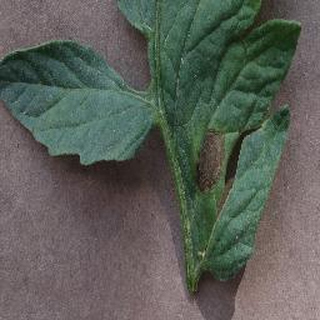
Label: tomato_early_blight